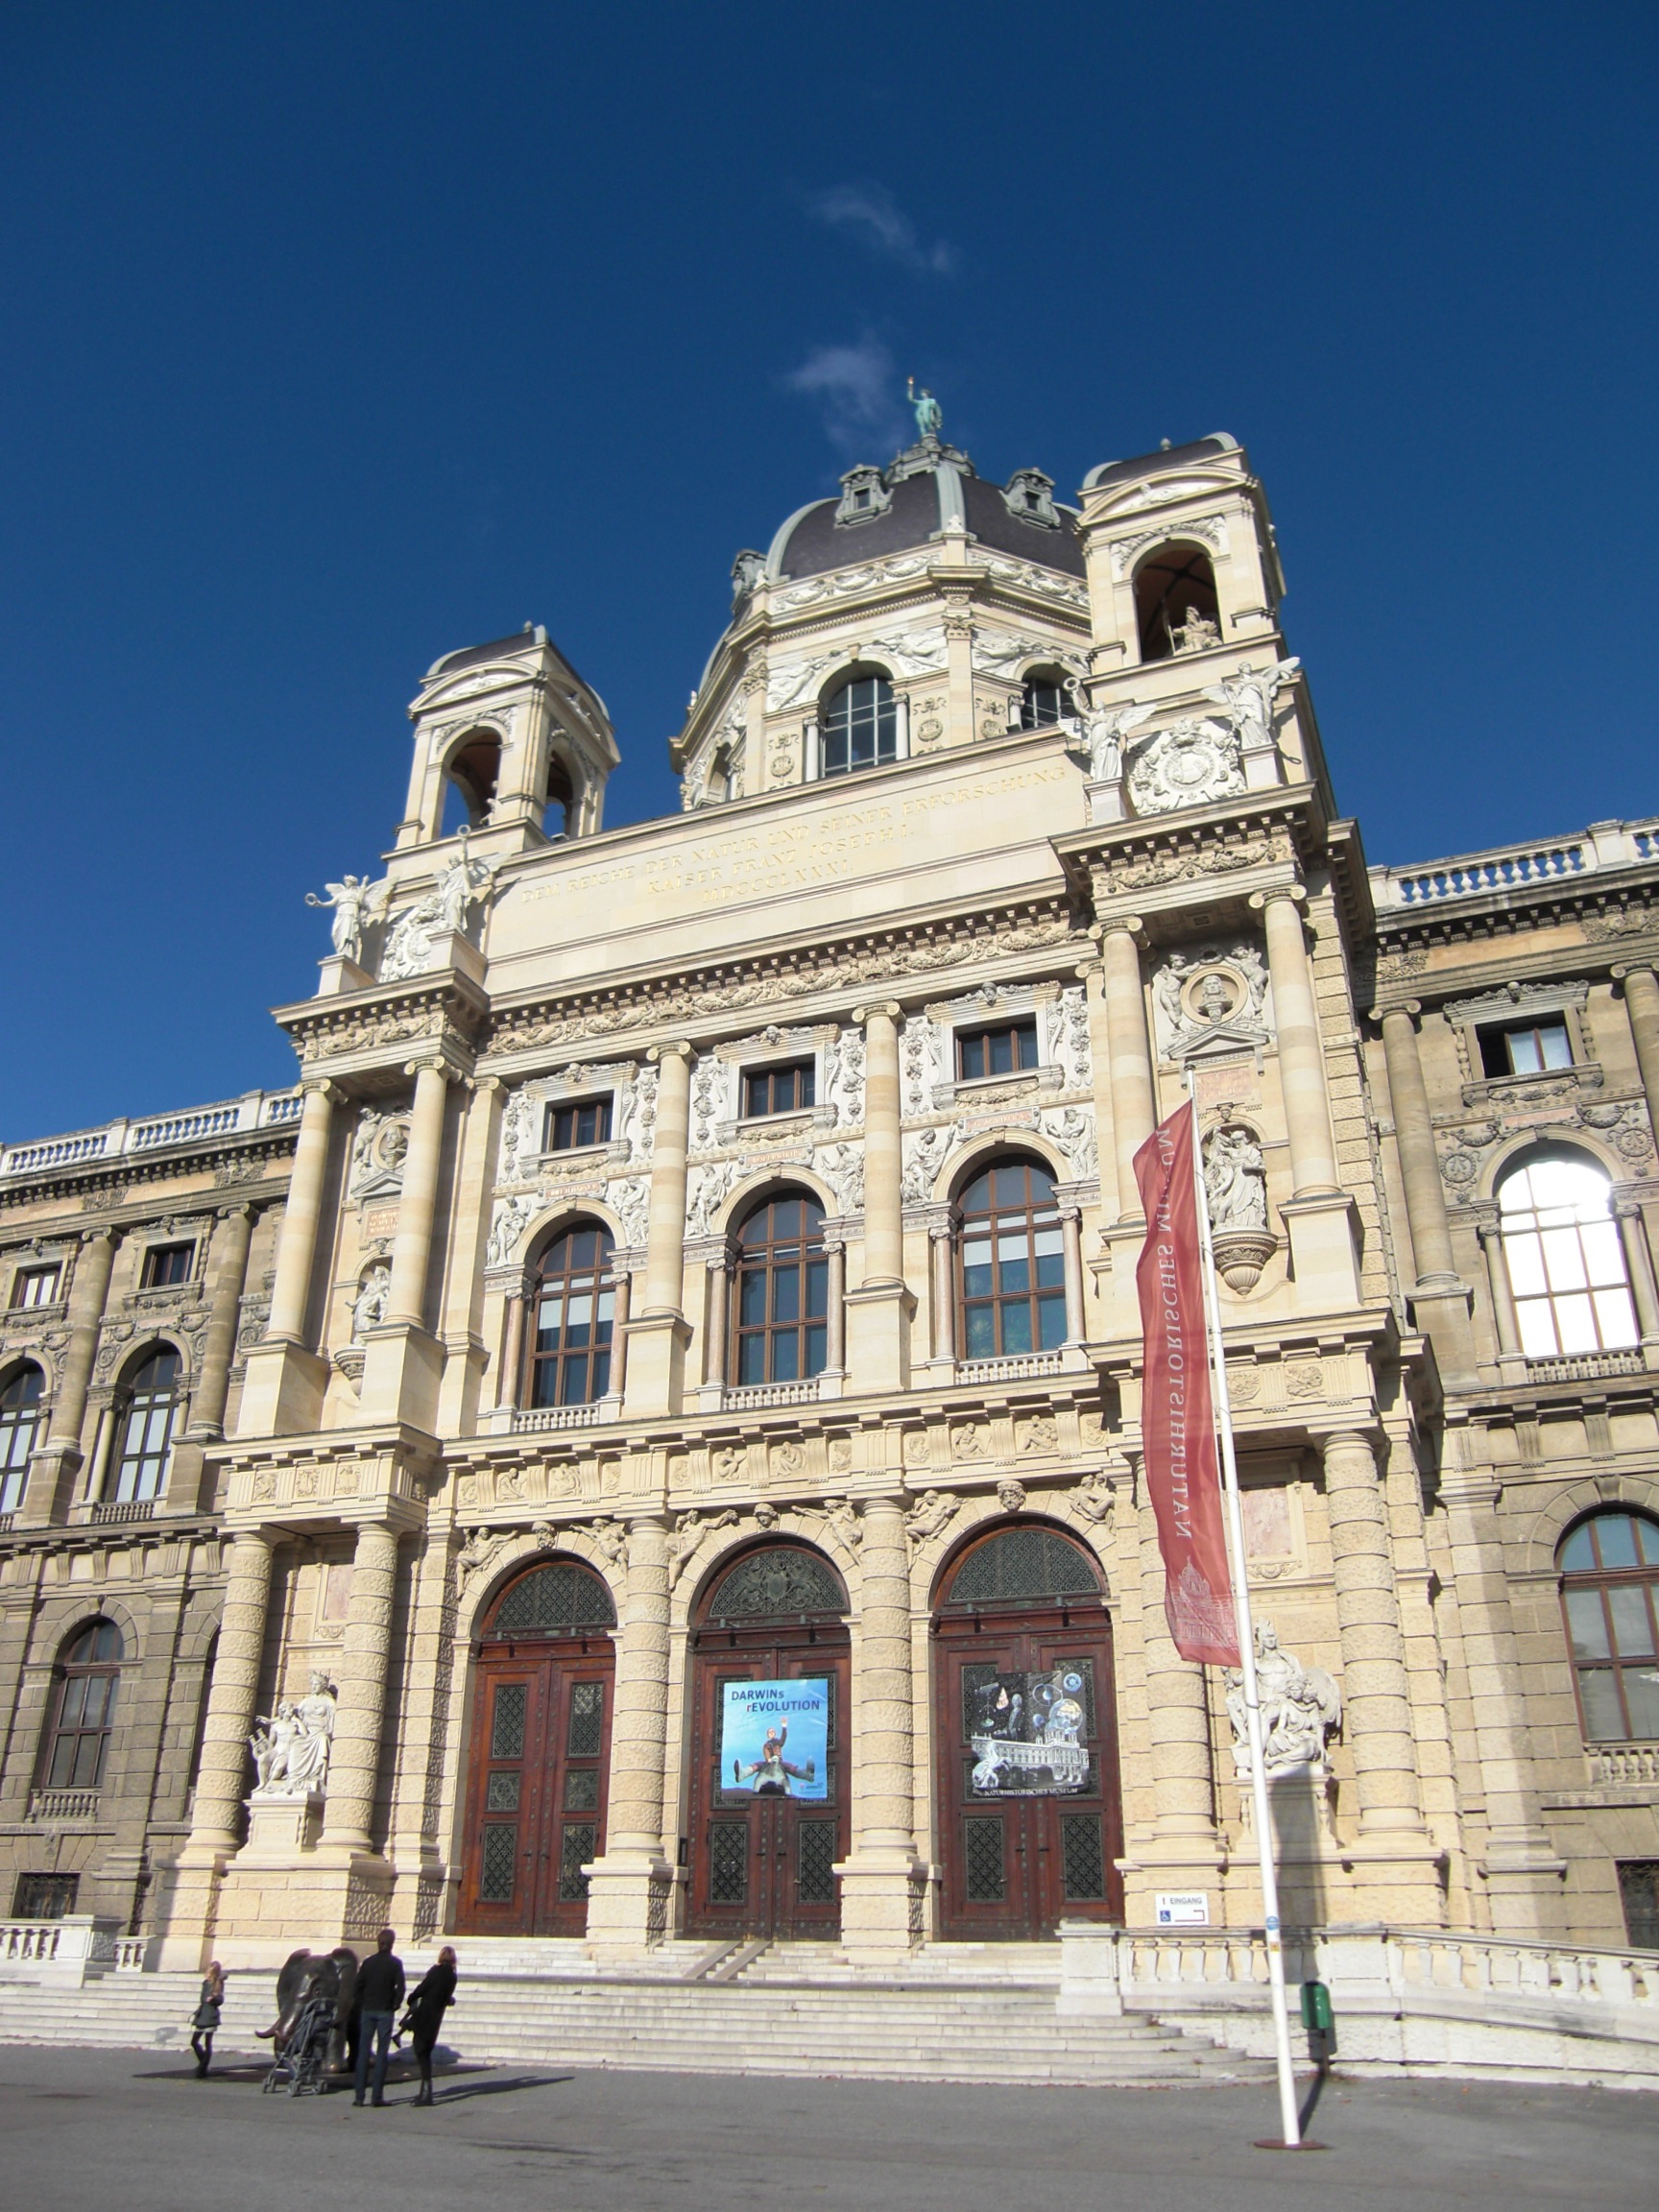
architecture, structure, building, palace, old, city, downtown, museum, landmark, facade, church, cathedral, place of worship, austria, old town, vienna, town square, basilica, portal, museum of natural history, ancient history, human settlement, ancient roman architecture